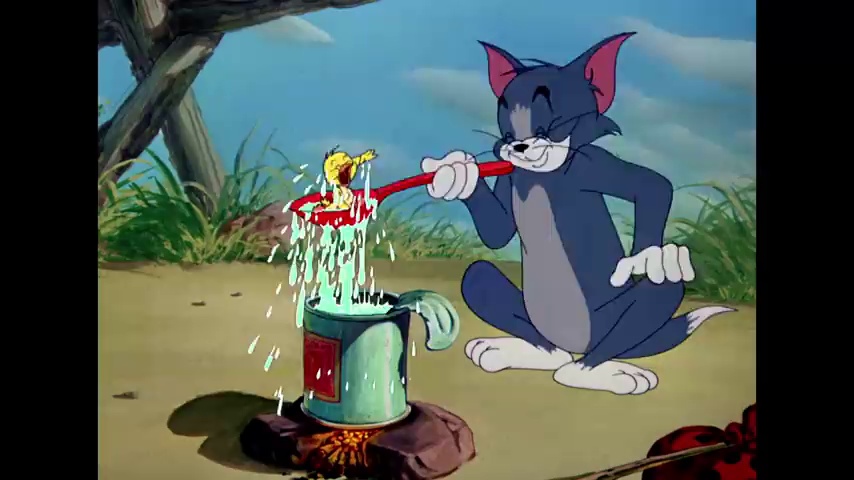
Portrait style: Cartoon Portrait